Guitarro (instrument)

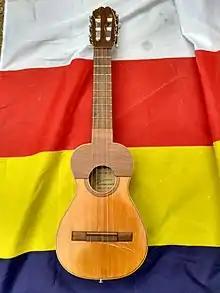
Spanish guitarro

The Guitarro is a small, baroque, five-stringed guitar from Aragon, slightly larger than the requinto or cavaquinho. The instrument is also found in other regions of Spain, such as Andalusia, La Mancha, and Murcia.